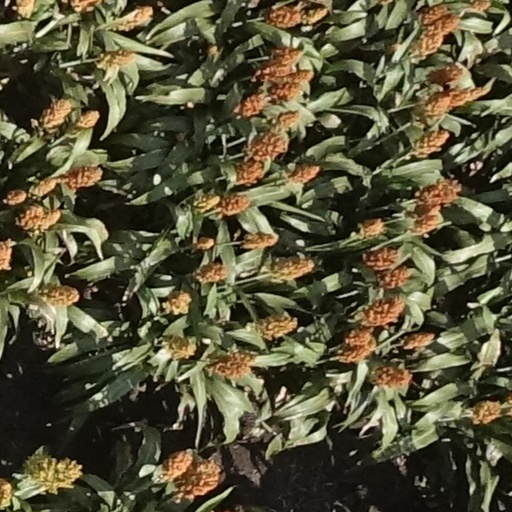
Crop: sorghum